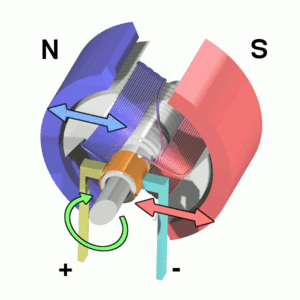
Le rotor en électrotechnique est la partie mobile, par rapport au stator, des machines électriques tournantes : machine à courant continu, machine synchrone, machine asynchrone, etc.
Une machine à courant continu est une machine électrique. Il s'agit d'un convertisseur électromécanique permettant la conversion bidirectionnelle d'énergie entre une installation électrique parcourue par un courant continu et un dispositif mécanique ; selon la source d'énergie.